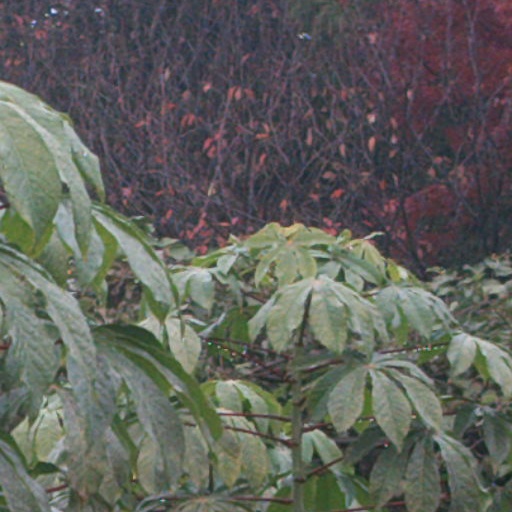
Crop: cassava